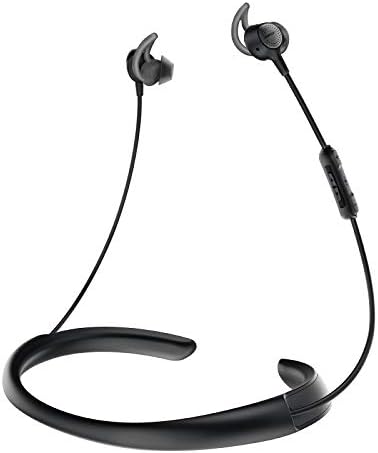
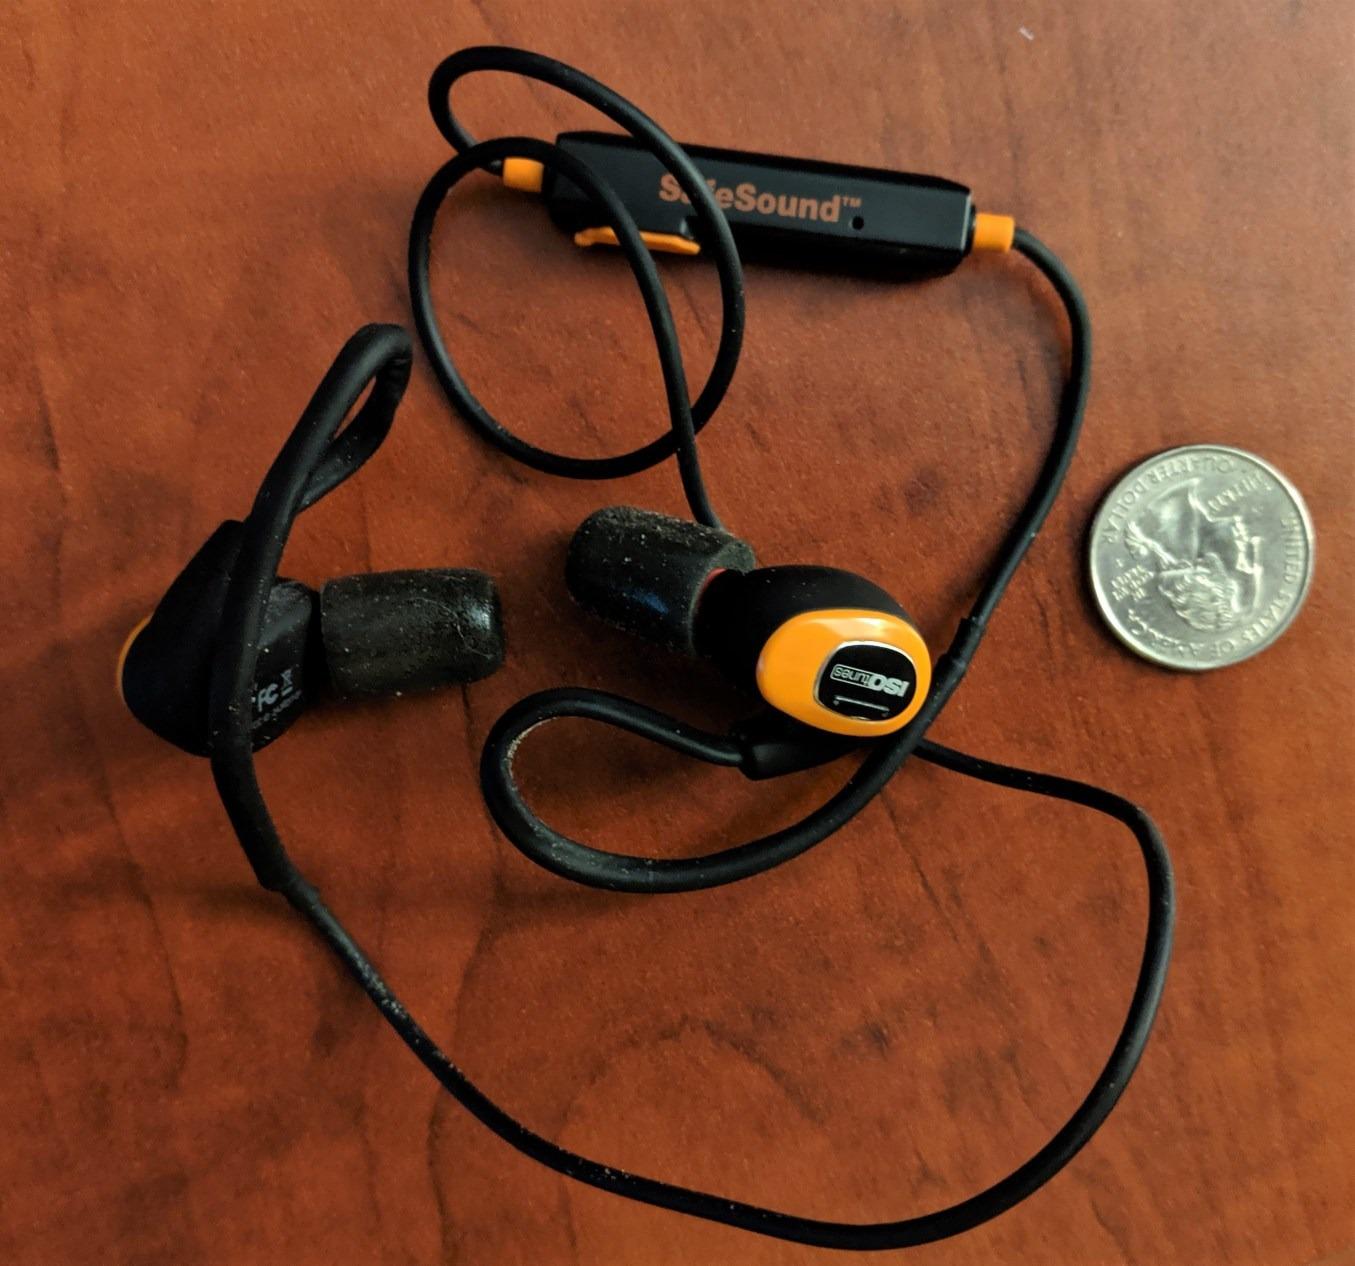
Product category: headphones
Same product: no